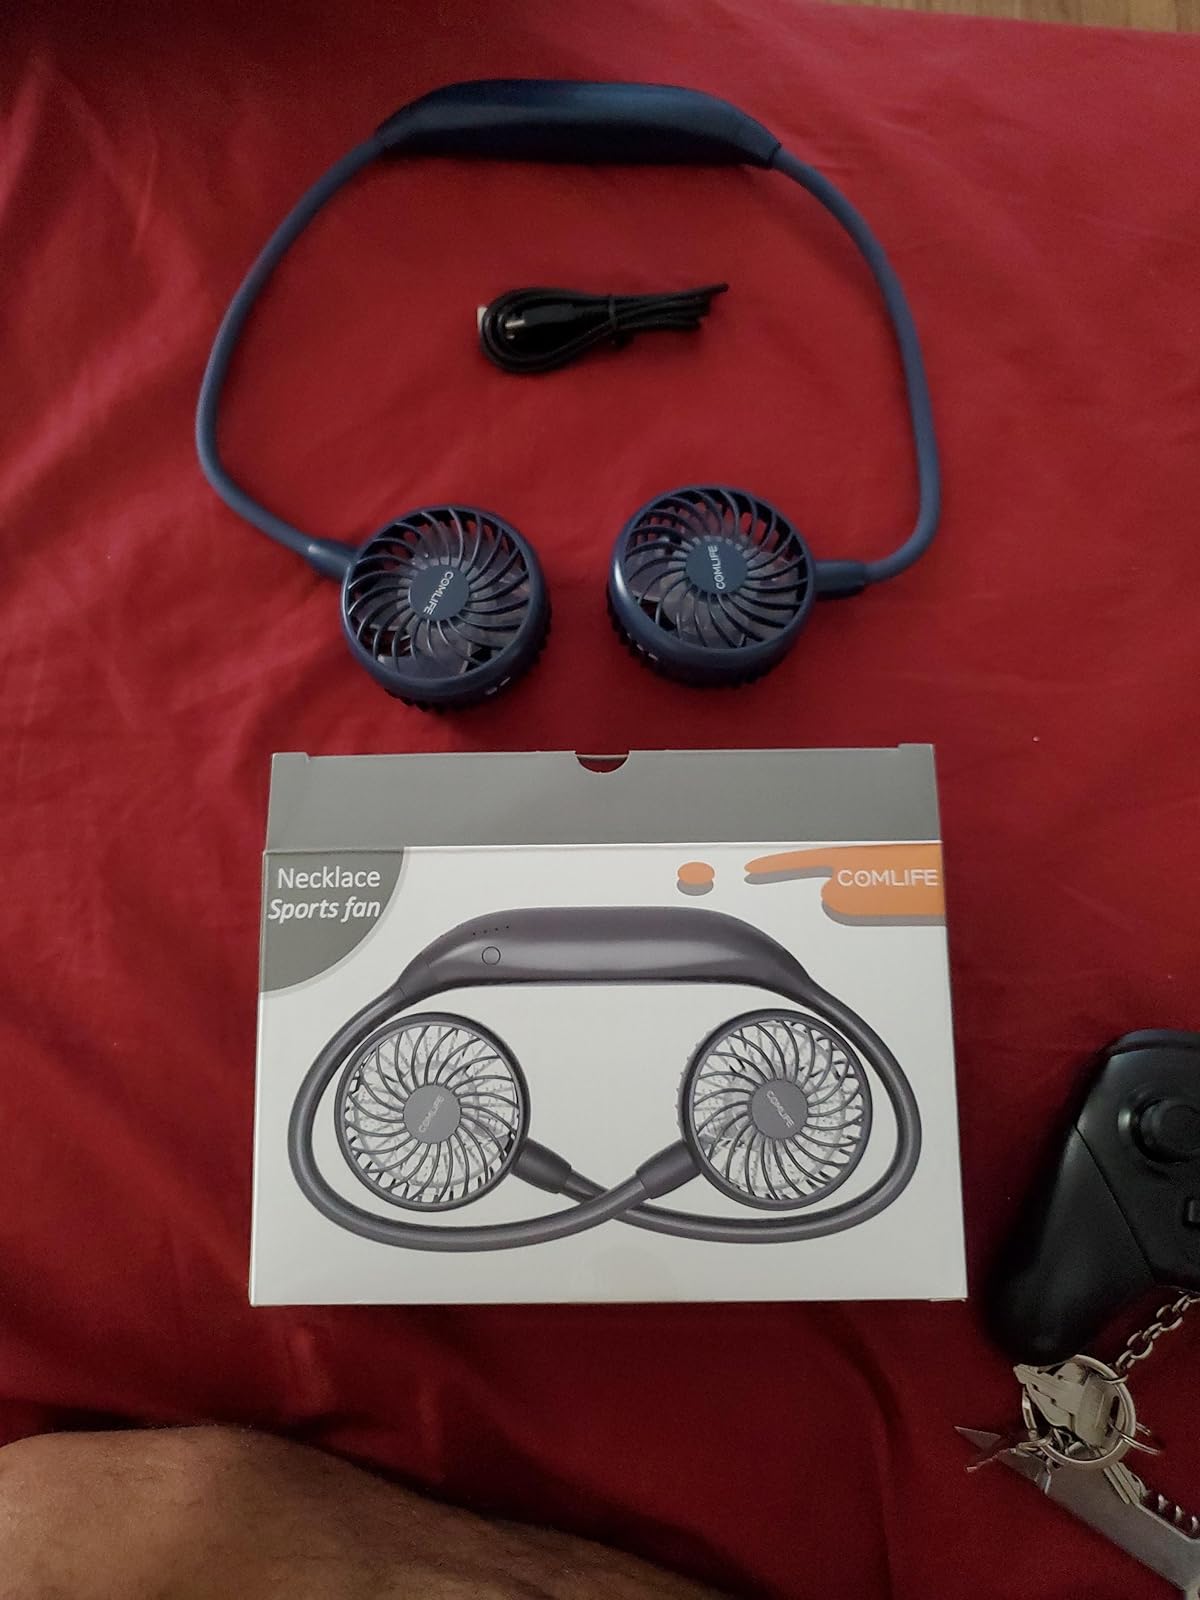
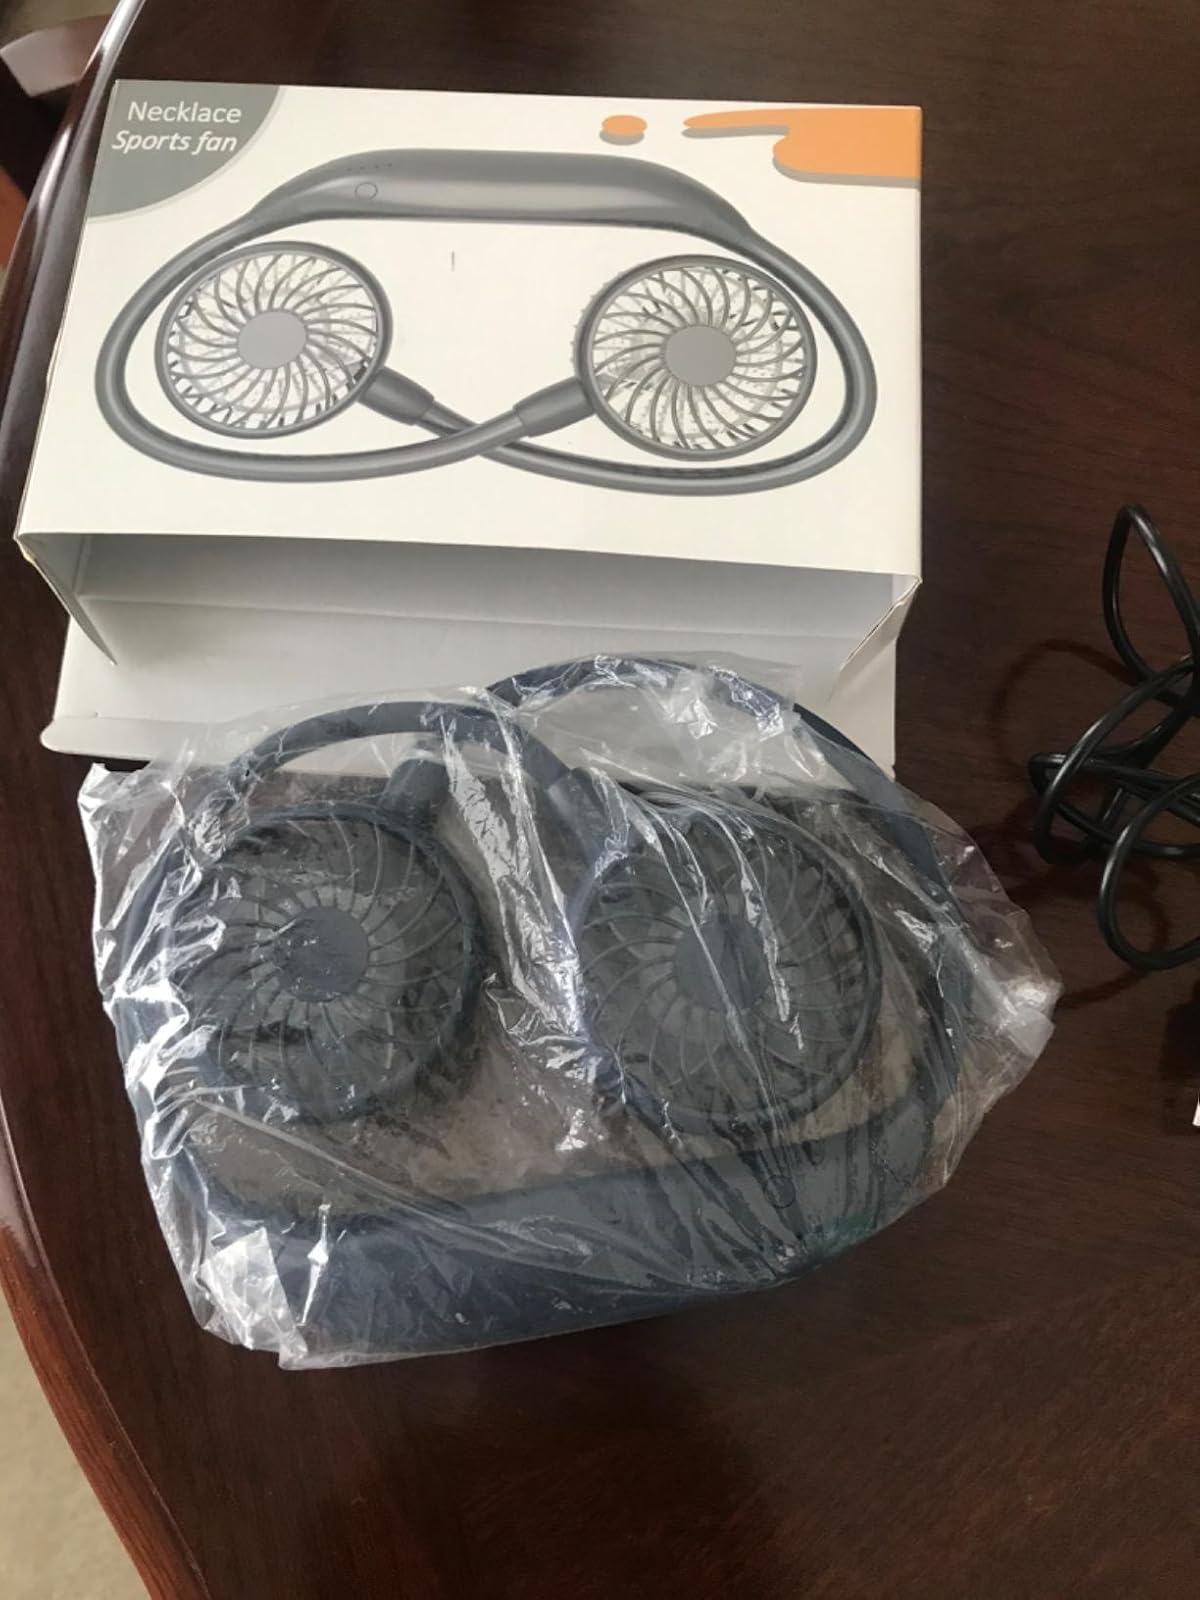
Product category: fan
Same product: yes